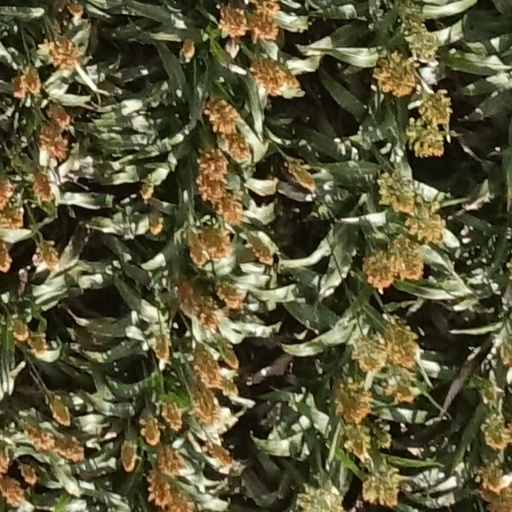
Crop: sorghum